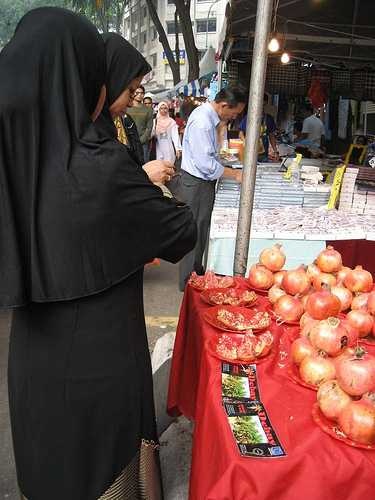
Label: Pomegranate